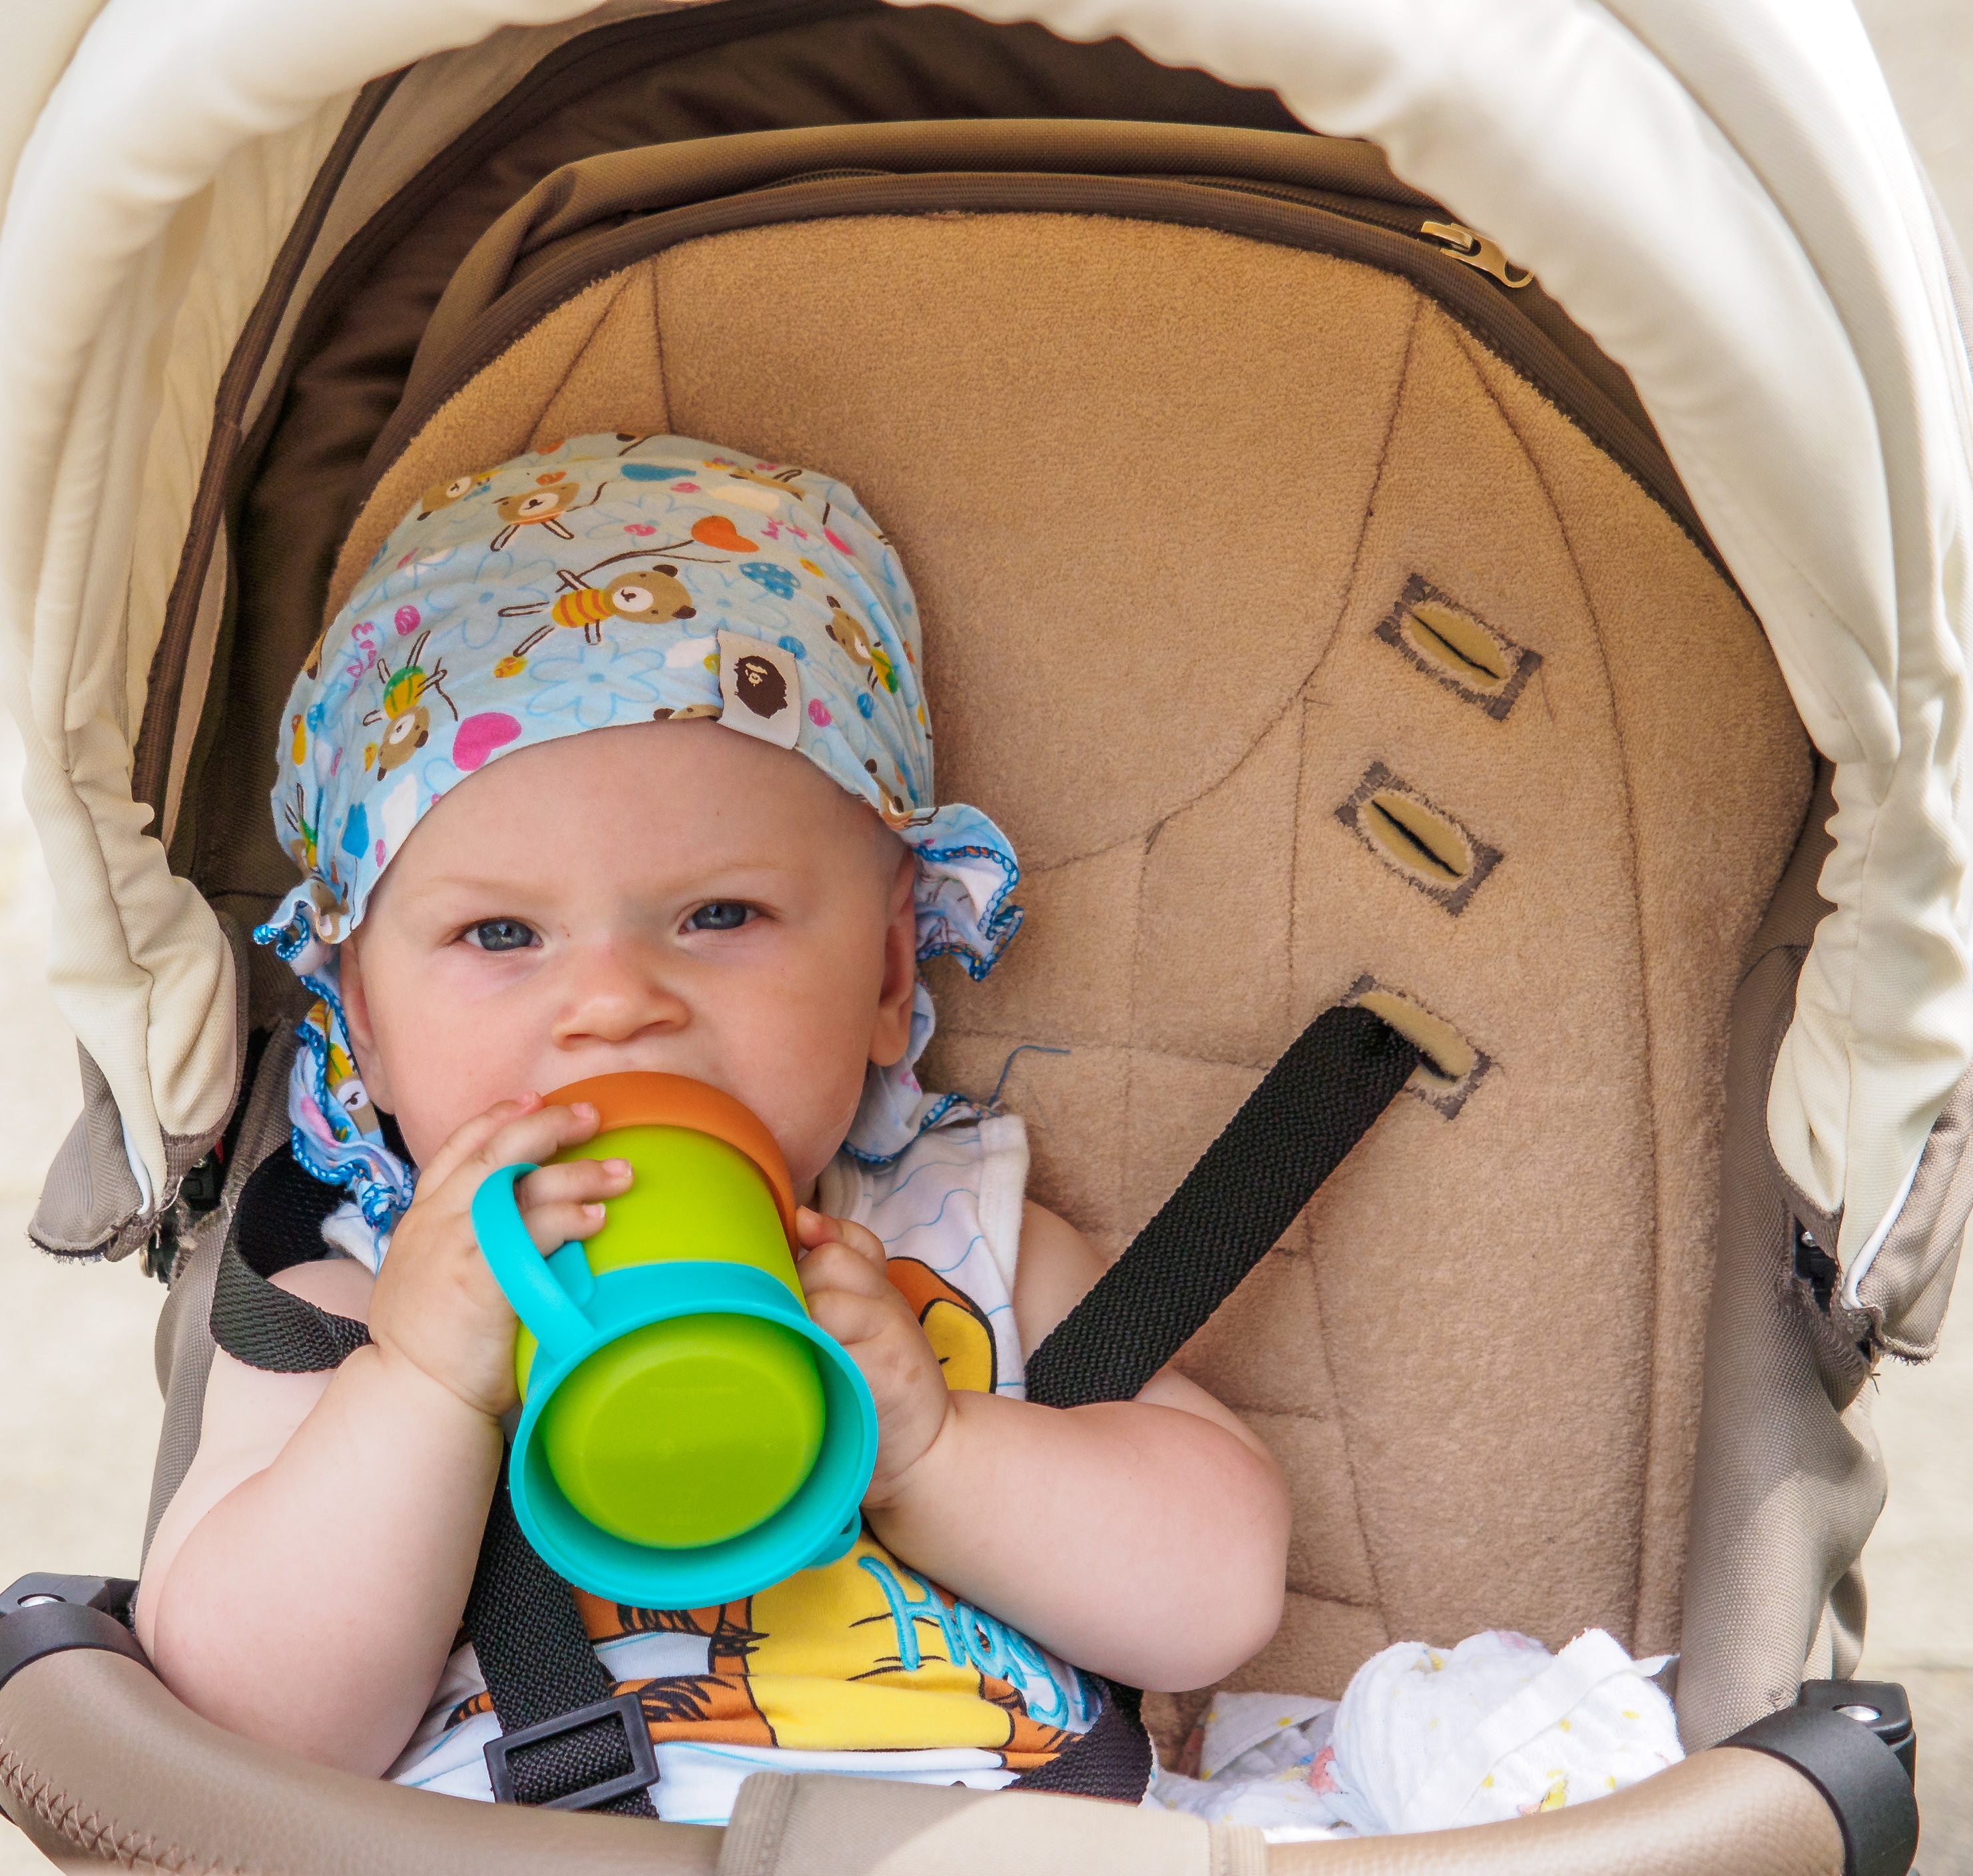
person, play, child, toy, product, face, infant, toddler, head